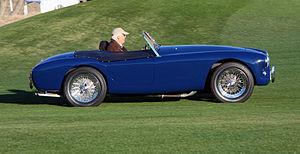
André Wicky, né le 22 mai 1928 à Mont-sur-Lausanne et décédé le 14 mai 2016, est un pilote automobile suisse sur voitures de sport ainsi qu'à bord de Formule 1, qui est devenu directeur d'écurie.